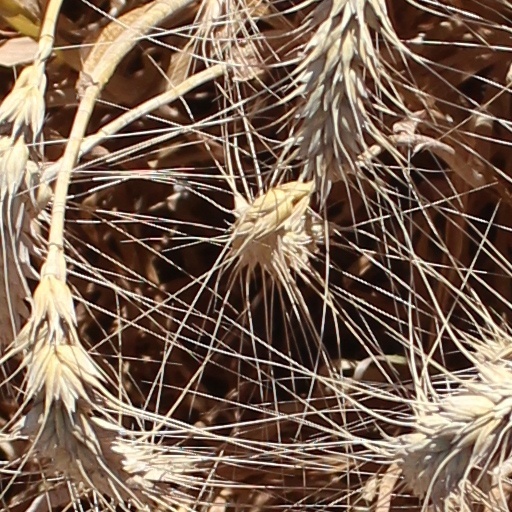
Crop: wheat